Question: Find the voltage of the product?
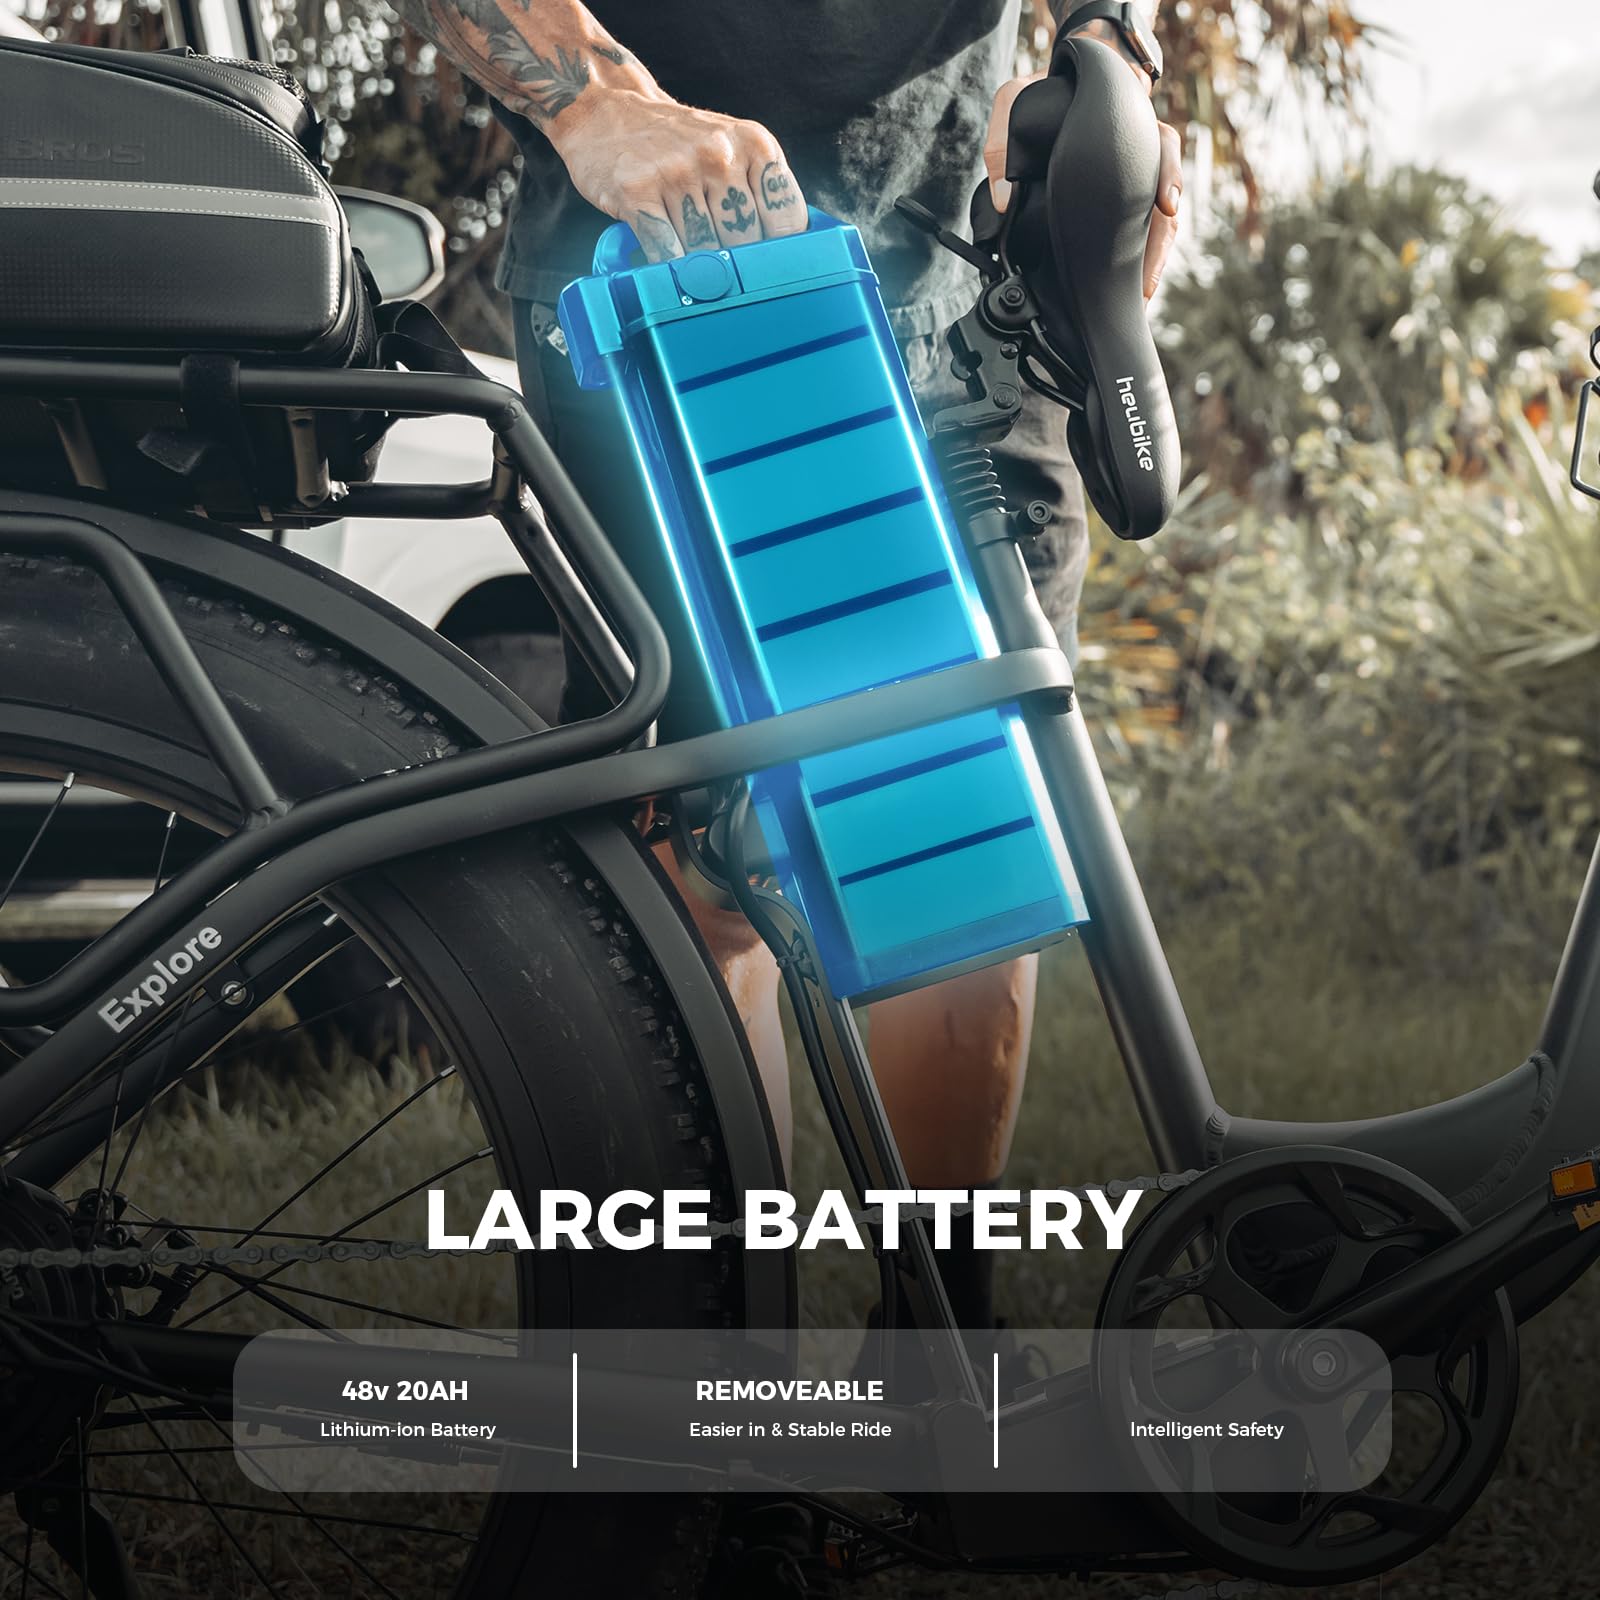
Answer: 48.0 volt